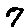
Label: 7